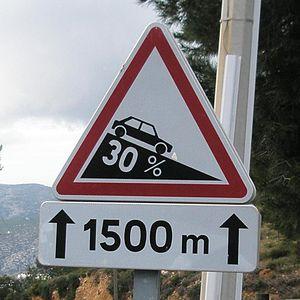
Panneau de signalisation routière indiquant une descente dangereuse sur 1500m allant jusqu'à 30%.